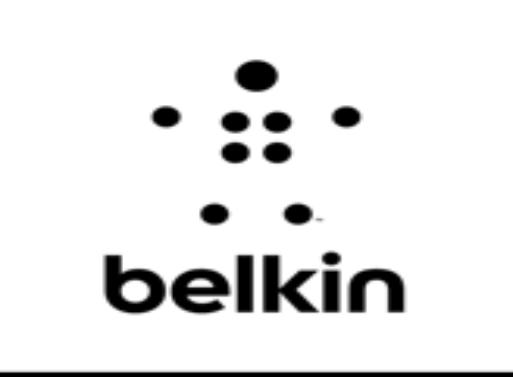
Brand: BELKIN-2
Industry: Electronic